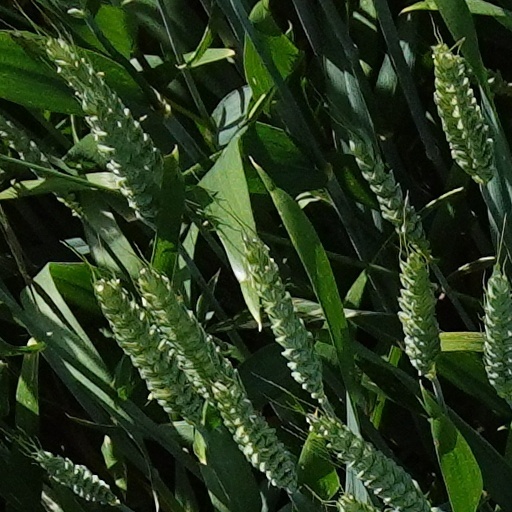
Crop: wheat